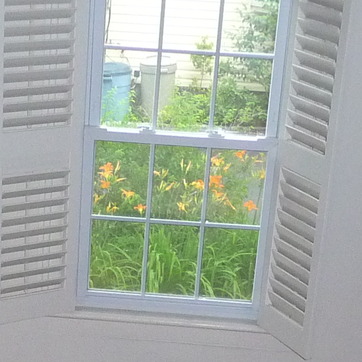
Material: glass